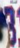
Number: 3